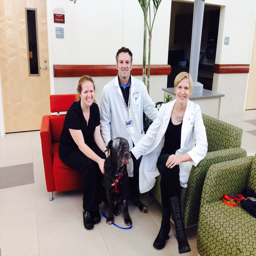
person , military person and person are shown with bubbles .